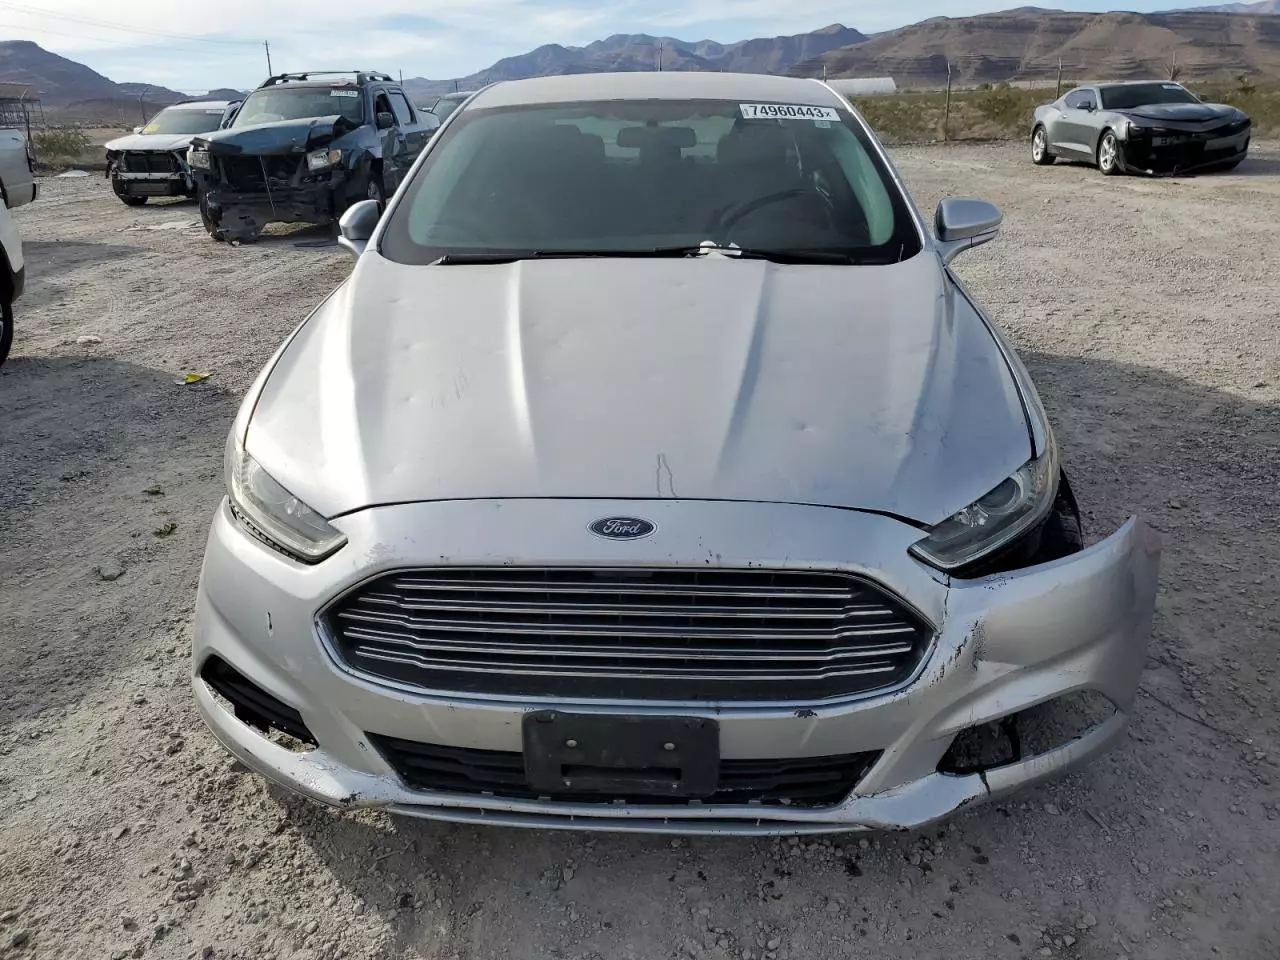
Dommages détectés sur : plaque d'immatriculation avant, pare-choc avant, aile avant gauche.
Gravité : mineur